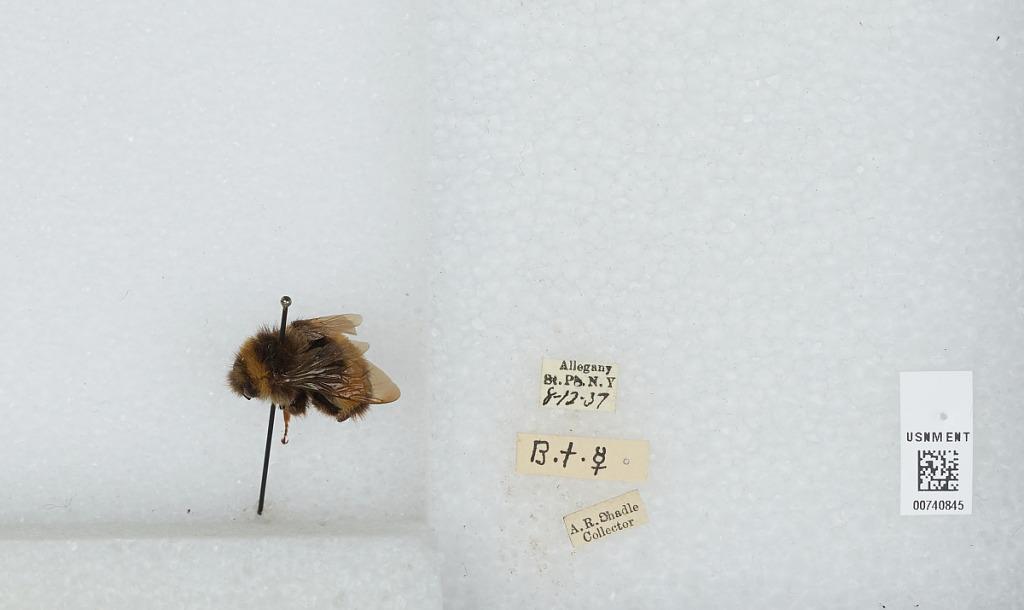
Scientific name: Bombus (Bombus) terricola Kirby
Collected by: A. Shadle
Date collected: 1937-8-12
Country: United States
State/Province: New York
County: Cattaraugus
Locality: Allegany State Park
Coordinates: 42.0997, -78.7492